Tresillian

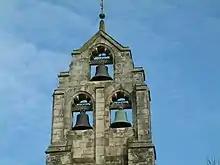
The bells of Tresillian church

A new church was built at Tresillian Bridge in 1904 (the font, bells, statue of St Anthony and pulpit from Merther were moved to the new church). The parish church of Merther was abandoned in the mid-20th century: previously it had been used occasionally, usually for funeral services.